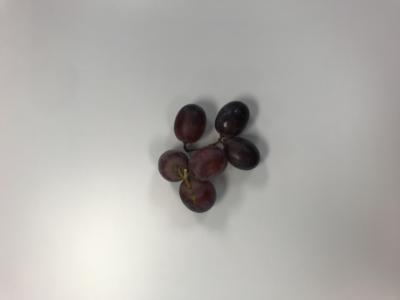
Label: generalcompost